Angolan Civil War

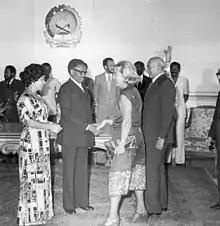
Agostinho Neto, MPLA leader and Angola's first president, meets with Poland's ambassador in Luanda, 1978

Alves and Van-Dunem planned to arrest Neto on 21 May before he arrived at a meeting of the Central Committee and before the commission released its report on the activities of the Nitistas. The MPLA changed the location of the meeting shortly before its scheduled start, throwing the plotters' plans into disarray. Alves attended anyway. The commission released its report, accusing him of factionalism. Alves fought back, denouncing Neto for not aligning Angola with the Soviet Union. After twelve hours of debate, the party voted 26 to 6 to dismiss Alves and Van-Dunem from their positions.